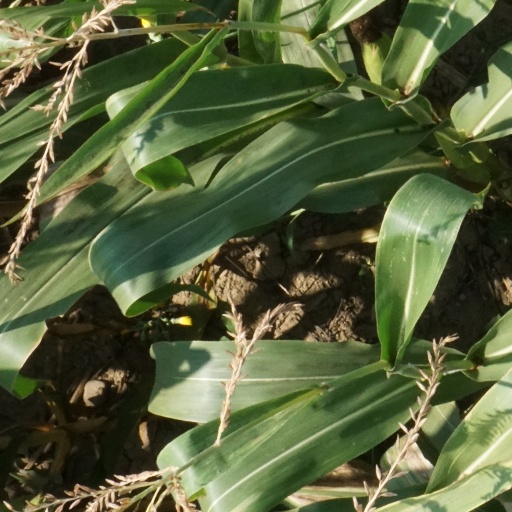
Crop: maize; corn